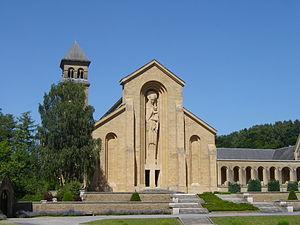
L'église de l'abbaye d'Orval (Belgique)
Cette Liste des abbés d’Orval reprend les noms des supérieurs ecclésiastiques de l’abbaye Notre-Dame d'Orval. Fondée au XIᵉ siècle l’’abbaye passe à l’ordre de Cîteaux en 1132. Supprimée en 1796, elle est reconstruite - et la vie monastique rétablie - en 1926.